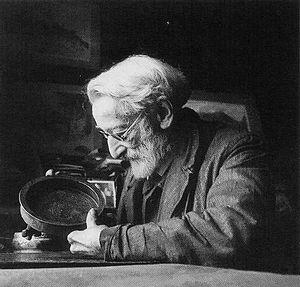
Photographie du peintre Henri Rivière
Henri Rivière, né en 1864 à Paris, mort en 1951 à Sucy-en-Brie, est un artiste peintre, graveur et illustrateur français.